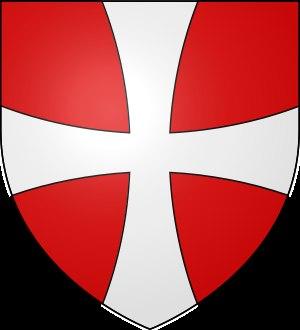
La famille de Saint-Georges est une famille de la noblesse française, d'ancienne extraction, originaire de la Marche, et dont deux des quatre branches se sont développées dans le Poitou.
Armand-Maximilien-François-Joseph-Olivier de Saint-Georges, vicomte puis marquis de Vérac, né le 1ᵉʳ août 1768 à Paris et mort le 13 août 1858 en son château du Tremblay-sur-Mauldre est un militaire et homme politique français des XVIIIᵉ et XIXᵉ siècles.